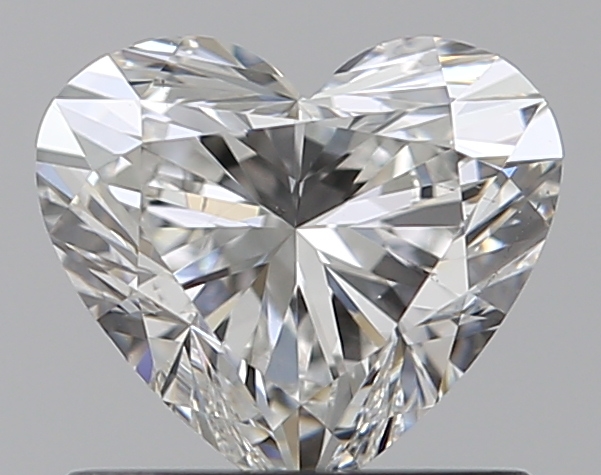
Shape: heart
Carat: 0.7
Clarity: VS2
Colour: G
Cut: EX
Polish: EX
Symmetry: EX
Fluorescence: N
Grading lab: GIA
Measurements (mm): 5.52 x 6.2 x 3.54